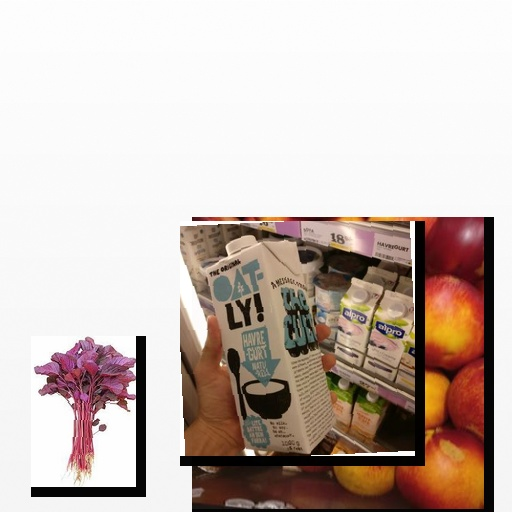
Food items: oat_yogurt, nectarine, amaranth